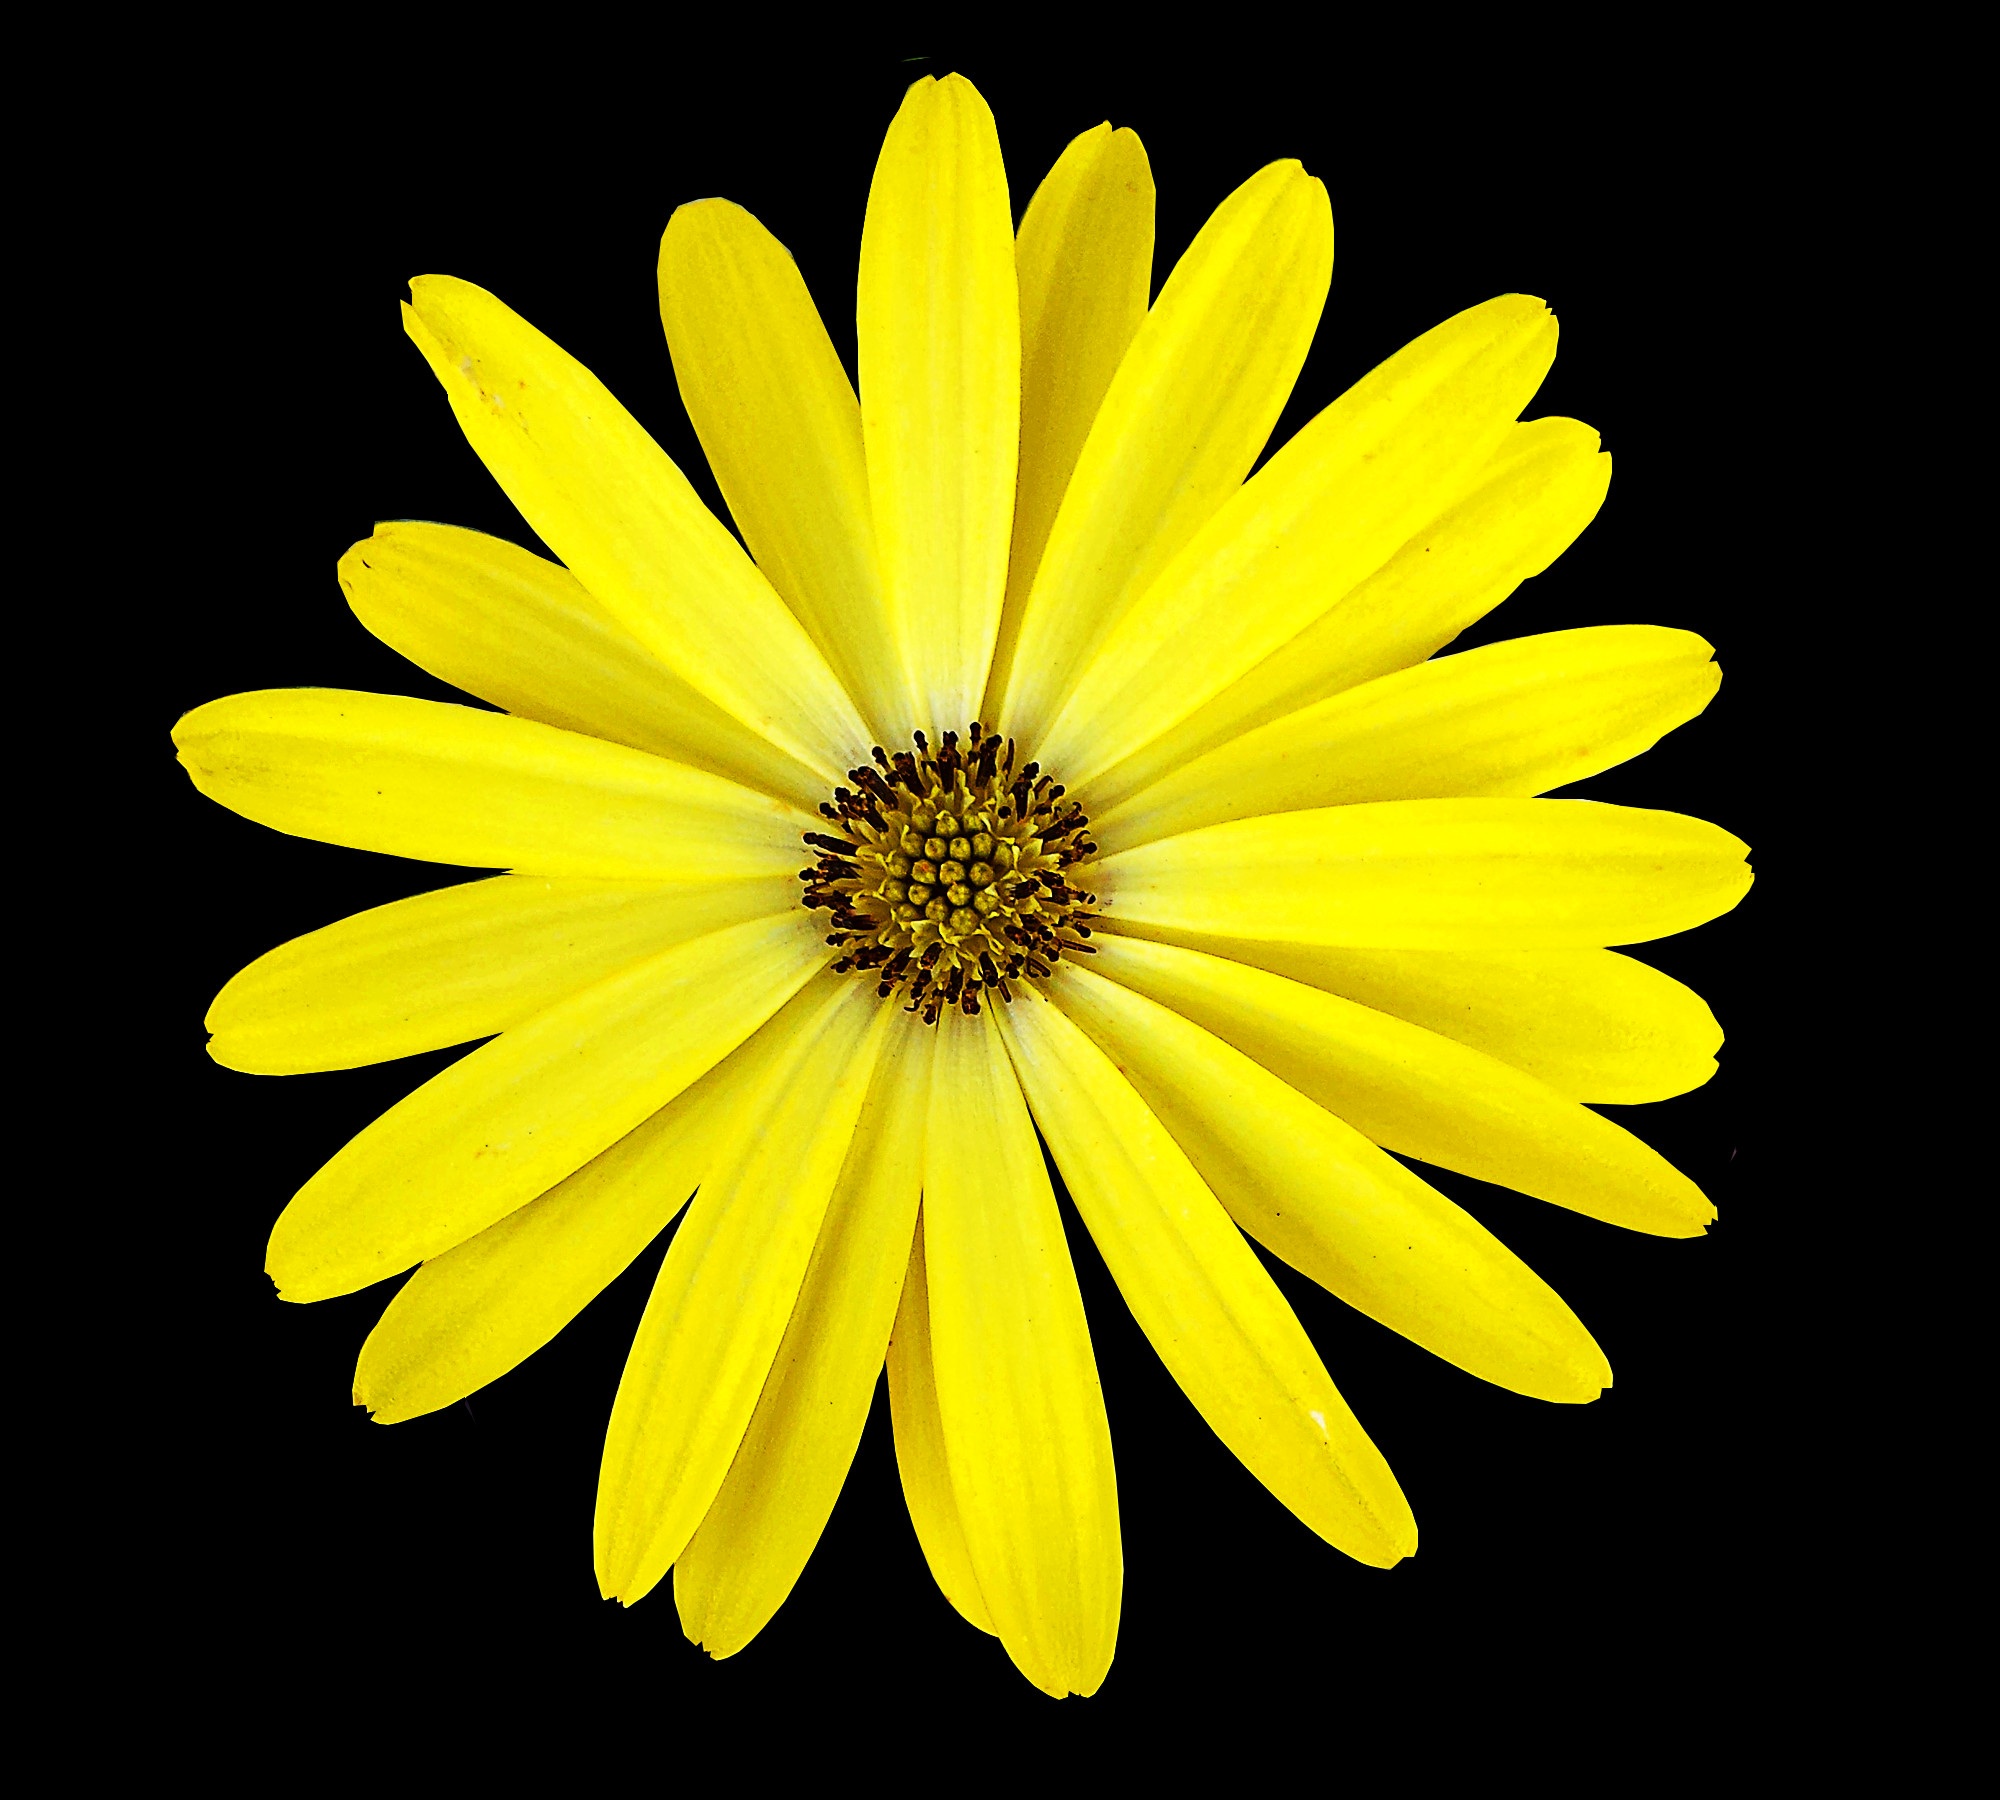
plant, flower, petal, daisy, yellow, yellow flower, close up, gerbera, macro photography, black background, flowering plant, daisy family, oxeye daisy, plant stem, land plant, chrysanths